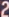
Number: 2